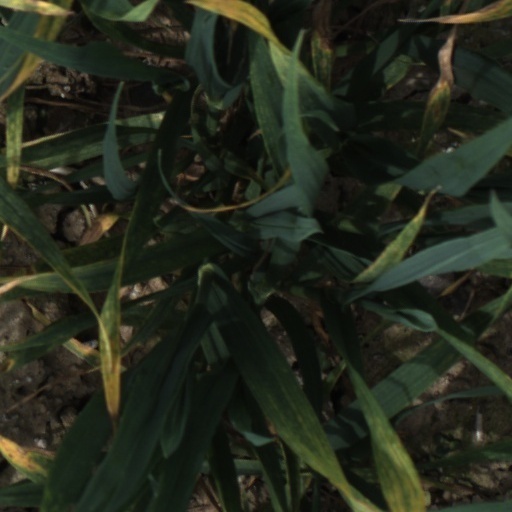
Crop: wheat